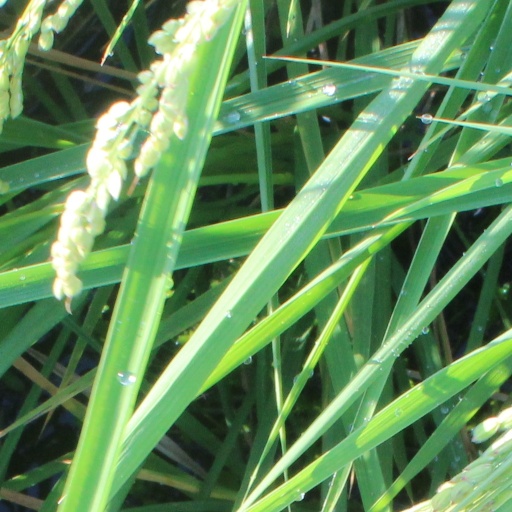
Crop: rice